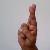
The image shows a hand gesture representing the letter 'R' in Indian Sign Language.